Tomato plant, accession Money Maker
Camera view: horizontal (90 deg, fisheye); turntable rotation: 180 degrees
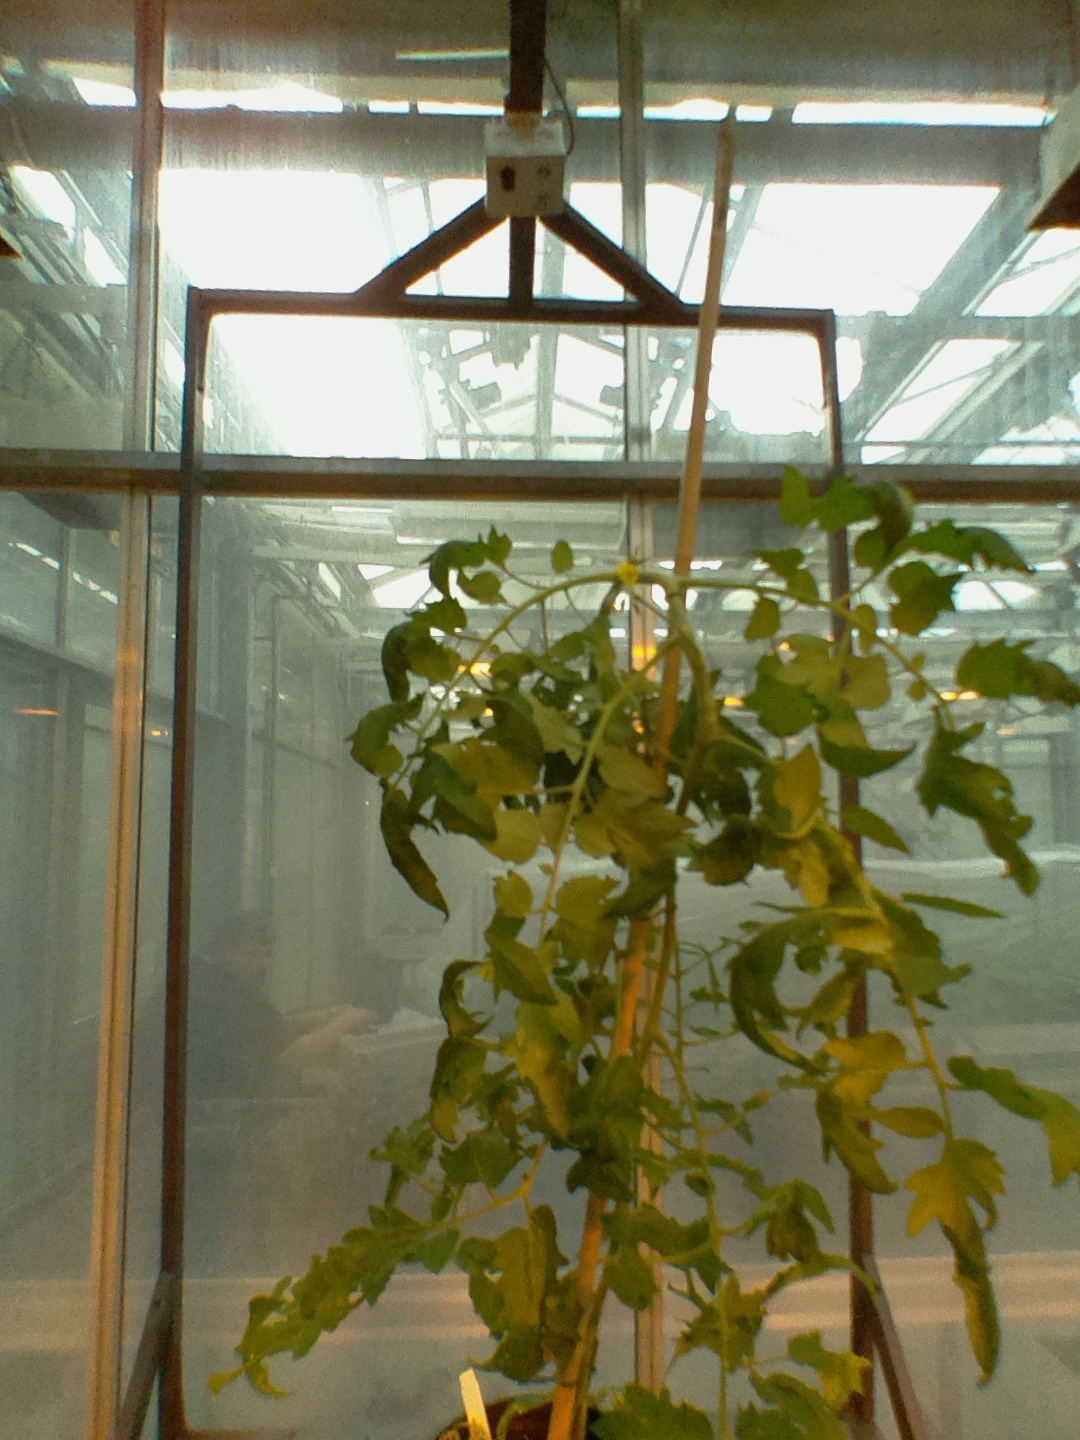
BBCH growth stage 69: End of flowering, 90%-100% of flowers open, more petals falling